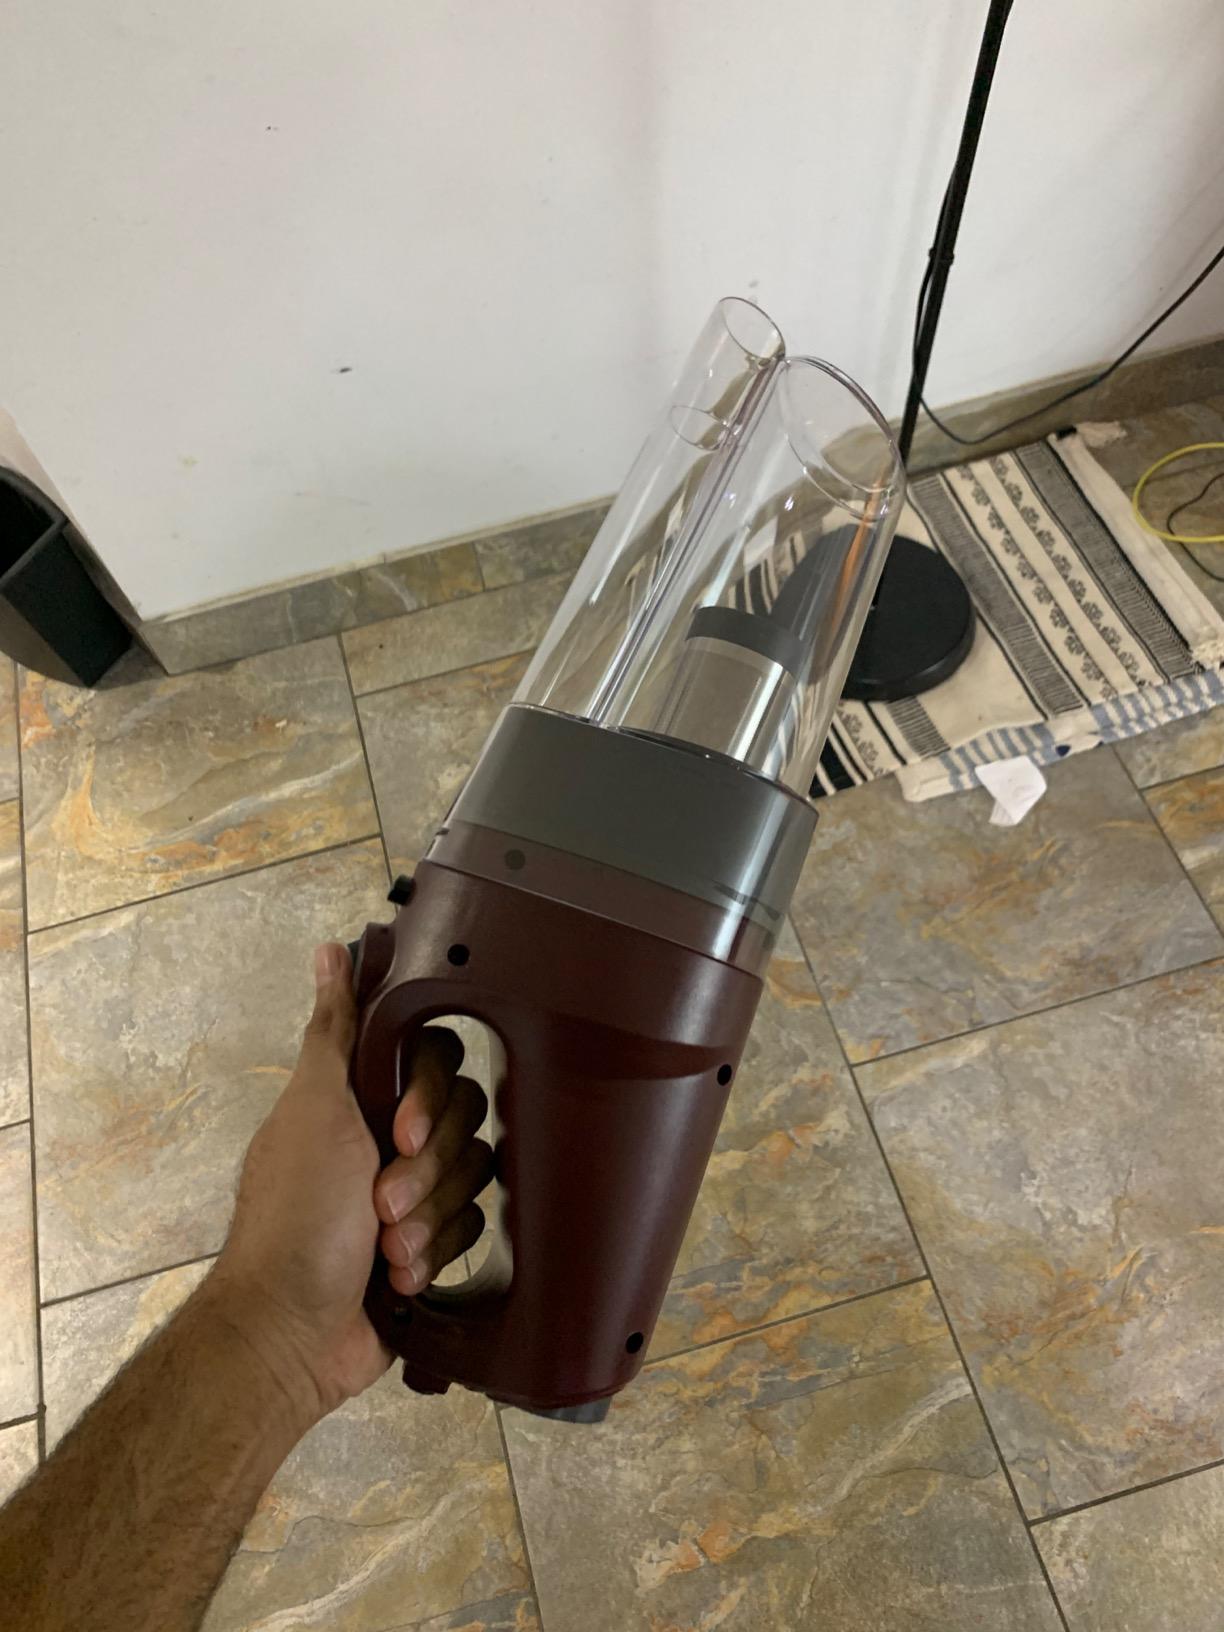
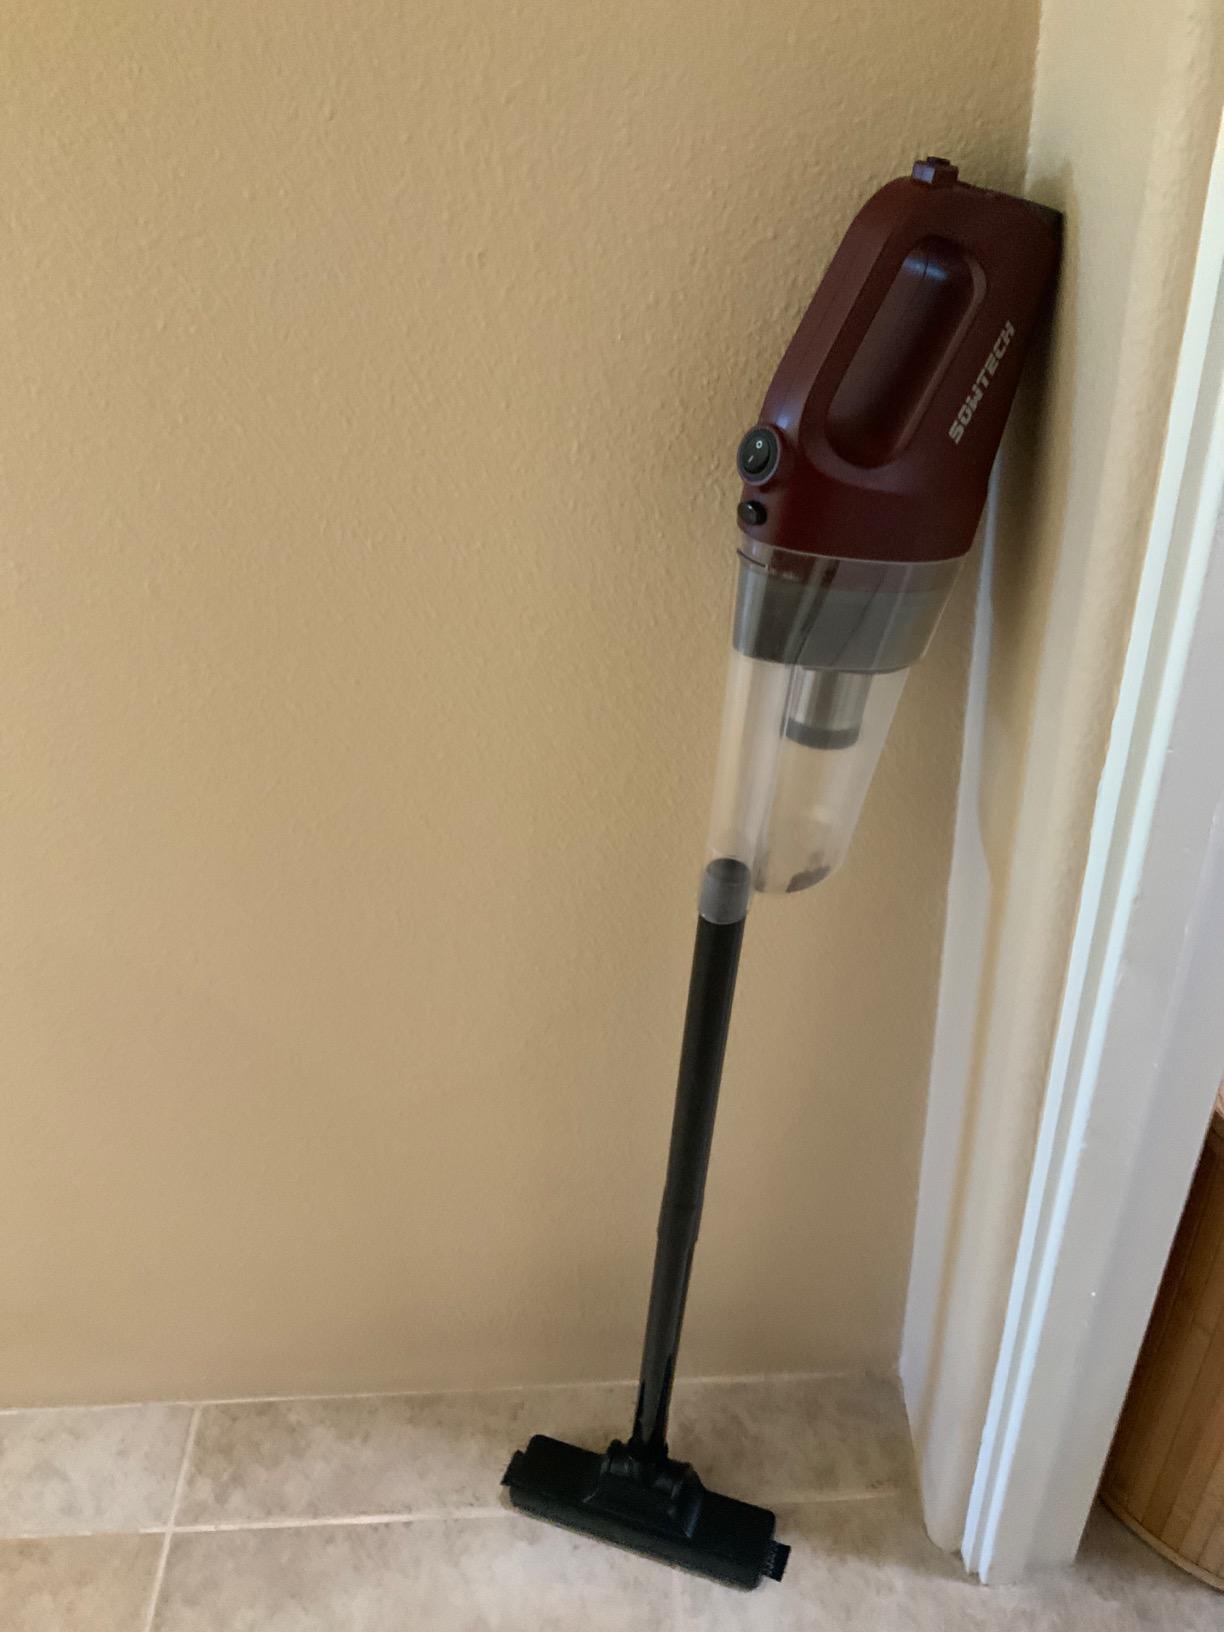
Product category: items_vacuum
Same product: yes